Kyle Busch Motorsports

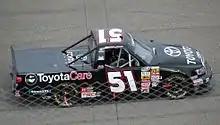
Erik Jones driving the No. 51 truck at Rockingham in 2013

The No. 51 was previously used by Busch at Billy Ballew Motorsports, a reverse of the team's No. 15 and a tribute to both the late Bobby Hamilton and the film "Days of Thunder". In 2011, NASCAR Corona Series champion Germán Quiroga made his first Truck Series start in the No. 51 with Telcel as a sponsor at New Hampshire Motor Speedway in the New England 175. Quiroga finished a solid 16th, but 3 laps down. He would run the truck again in the season finale at Homestead, finishing 26th. Josh Richards ran four races in the No. 51 with Joy Mining Equipment, scoring a best finish of 13th at Talladega.